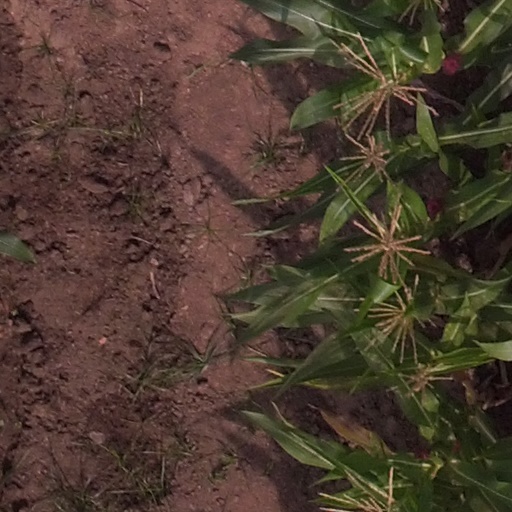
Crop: maize; corn